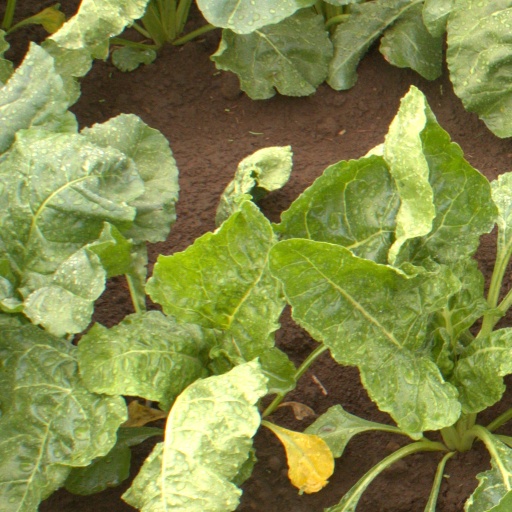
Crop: sugar beet